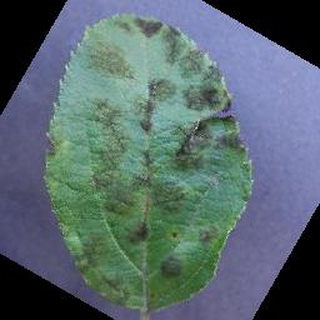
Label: apple_apple_scab